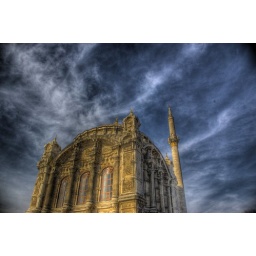
under a cold blue sky